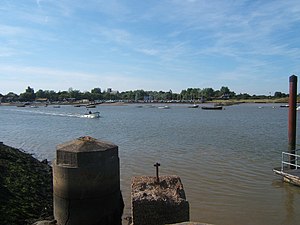
Orford (Suffolk)
Kajen i Orford set fra Orford Ness færgehavn.
Orford er en lille by i Suffolk, England, der ligger i AONB-området Suffolk Coast and Heaths. I 2011 havde den omkring 713 indbyggere.